Sky position (RA, Dec in degrees): 157.432, 2.891
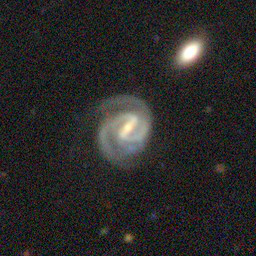
Galaxy morphology: Barred Spiral Galaxies